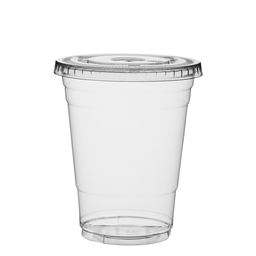
Label: plastic